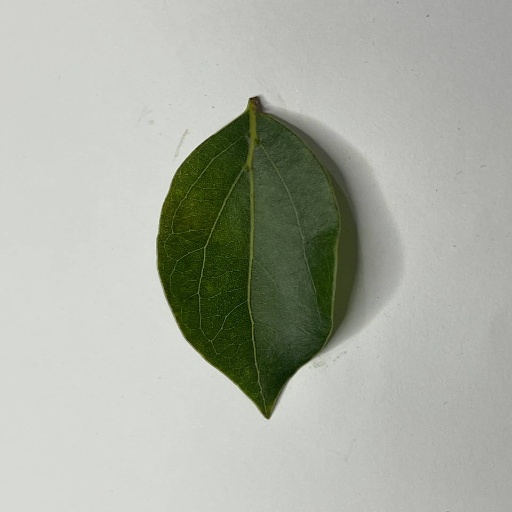
Species: Camphor
Leaf condition: Healthy Leaf